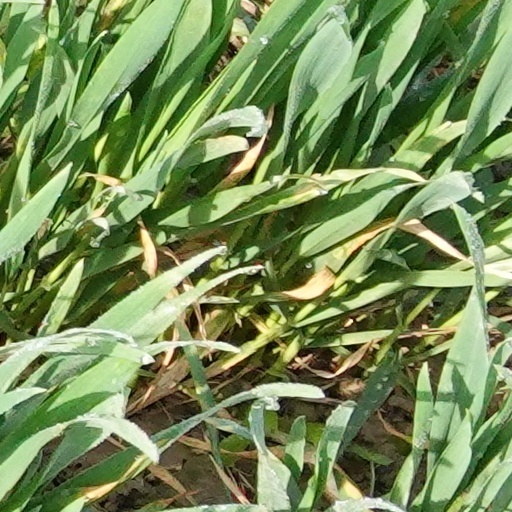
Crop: wheat